Rotenburg station

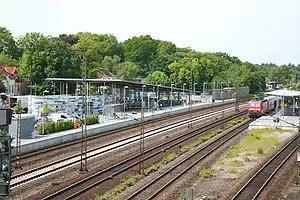
Rotenburg railway station

Rotenburg is a railway station located in Rotenburg an der Wümme, Germany. The station is located on the Wanne-Eickel–Hamburg railway, Bremervörde–Walsrode railway and Verden–Rotenburg railway. The train services are operated by Metronom and Eisenbahnen und Verkehrsbetriebe Elbe-Weser (EVB).